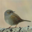
Label: bird